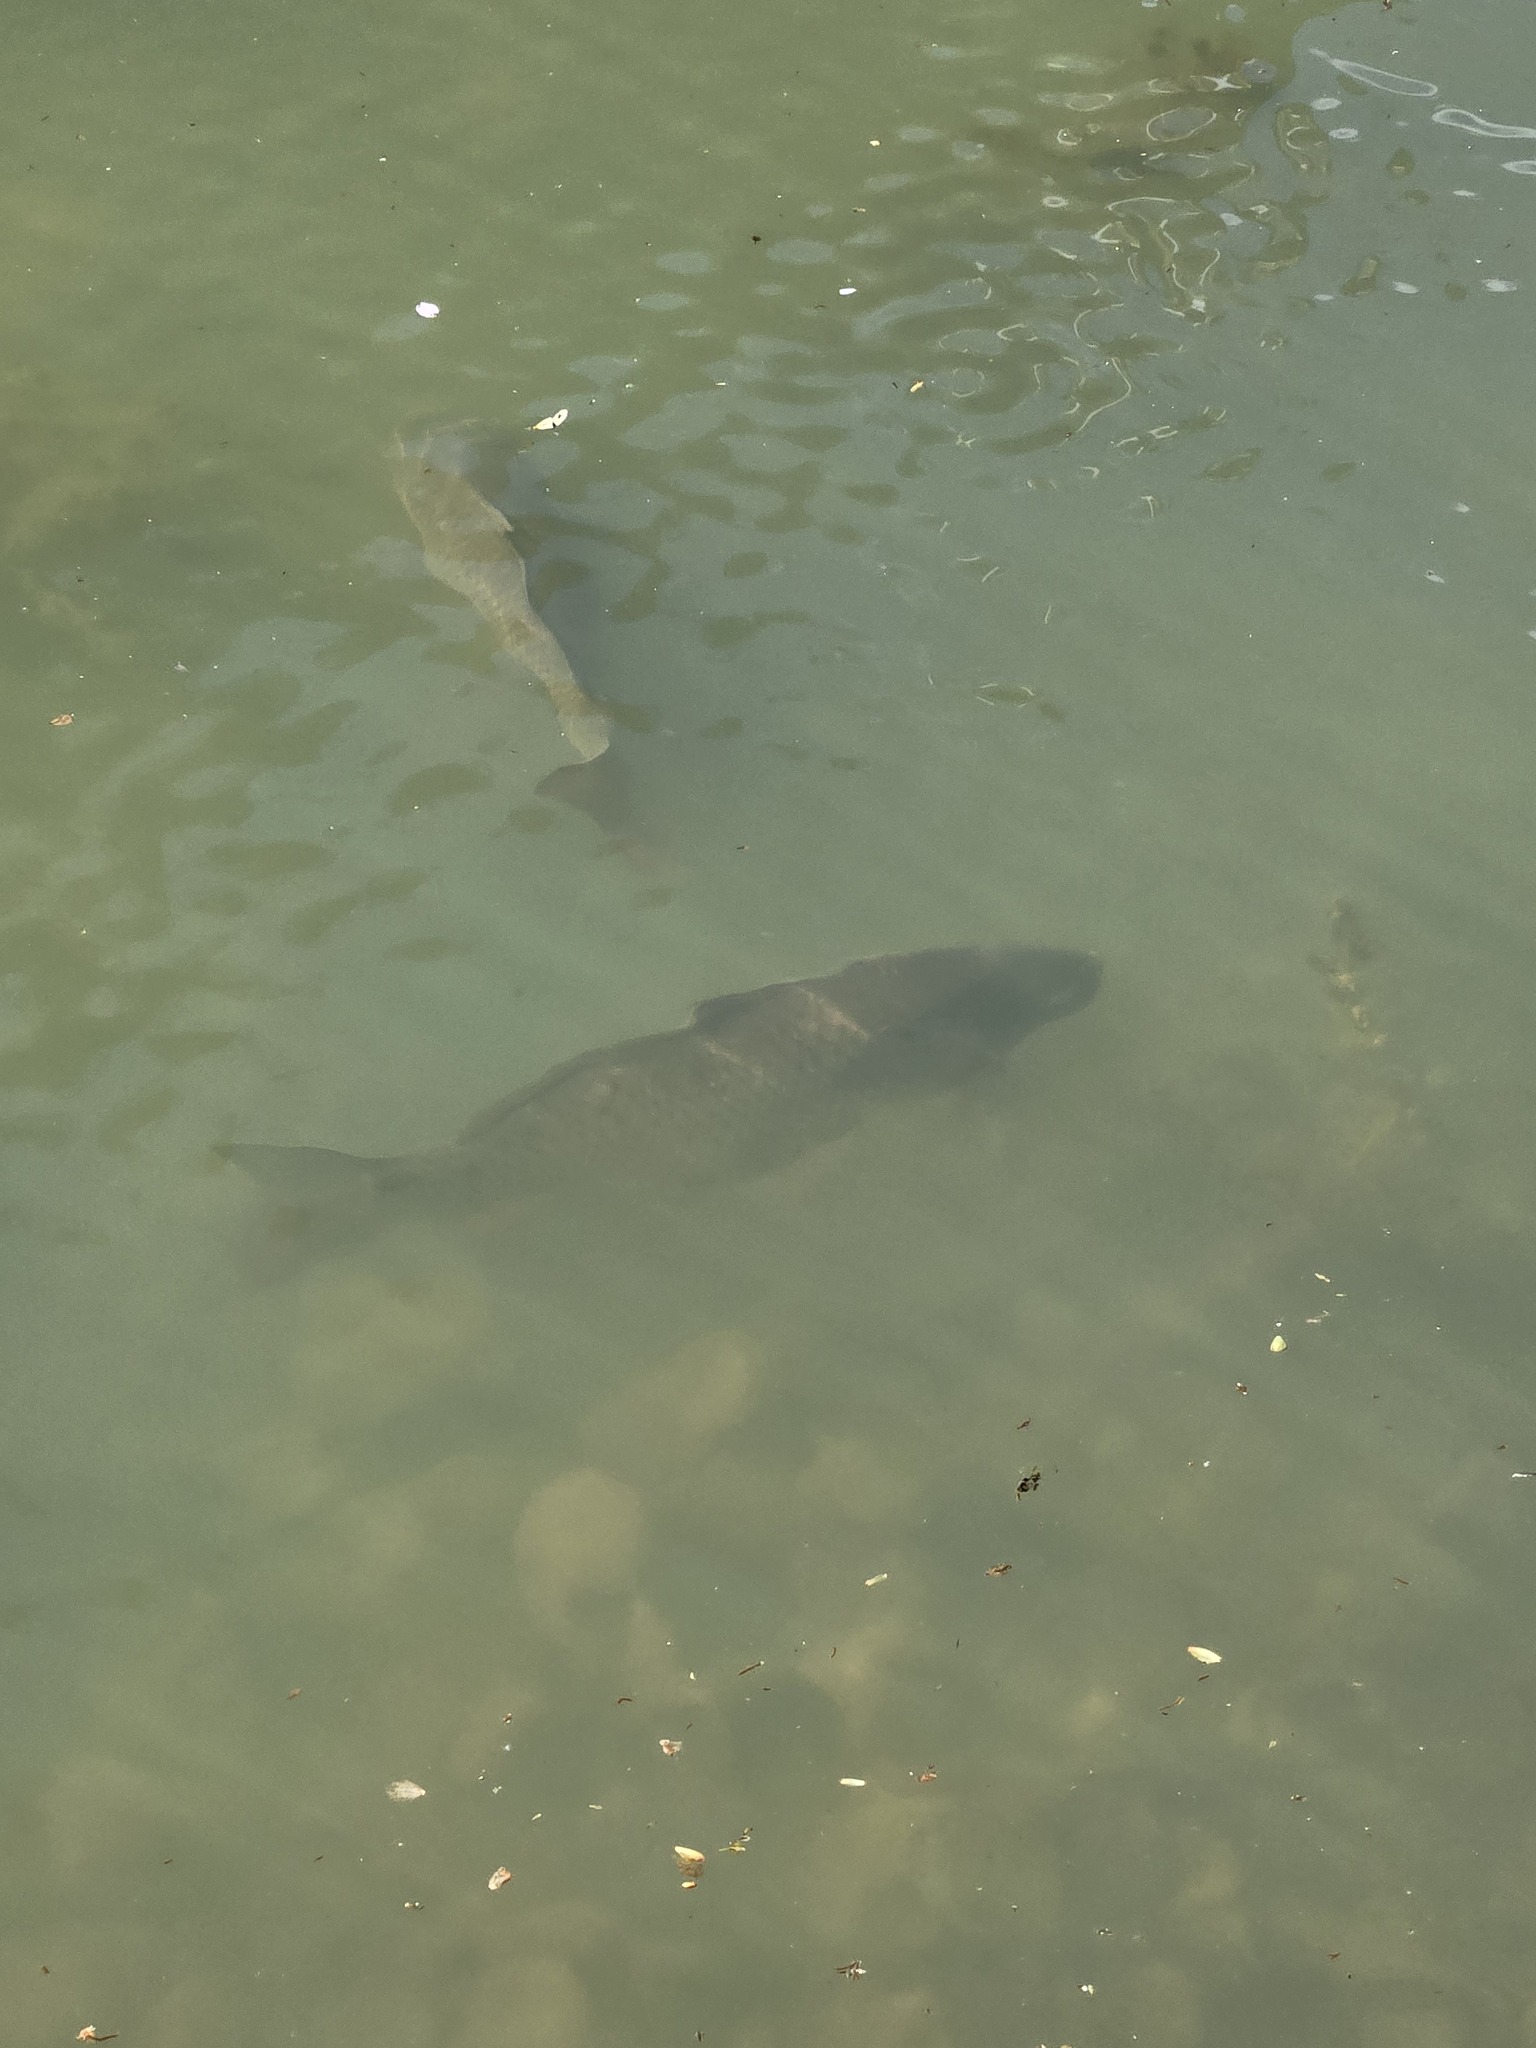
fish (species not among the labelled classes)